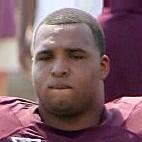
Age: 18